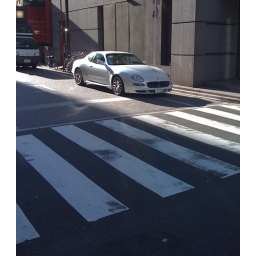
Continuing with super car sighting in Ginza - this Maserati GT elegantly anchors in a quiet side street in Ginza.